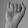
ASL letter: I